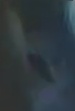
Face region: eyes (orbital_tightening_and_eye_area)
Pain indicator: obviously_present